Daniel van den Dyck

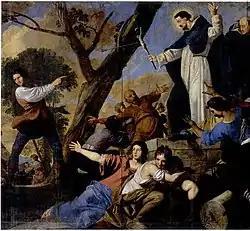
"St Dominic accompanied by Simon de Montfort raising the crucifix against the Albigensians"

The artist passed first through Bergamo where he created a few signed and dated portraits. He was in Venice likely from 1634 onwards. Here he married Lucrezia Renieri, the eldest daughter of Nicolas Régnier, a Flemish painter active in Venice who was herself a painter. The couple had three sons. His father-in-law had been active in Venice since 1626 not only as a painter but also as an art dealer and art collector. Clorinda, the younger sister of van den Dyck's wife was married to the prominent Italian painter Pietro della Vecchia (1605–1678). These family ties meant that van den Dyck could rely on a network of Flemish and Italian artists in Venice. This allowed him to gain many commissions for religious paintings in churches as well as for portraits. He painted wall decorations in the Palazzo Pesaro in Preganziol together with his brother-in-law della Vecchia and their respective spouses.